PET for bone imaging

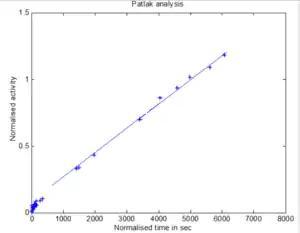
Patlak analysis where a linear regression is fitted between the data on y- and x-axis to obtain the estimates of the Ki, which is the slope of the fitted regression line.

Therefore, linear regression is fitted to the data plotted on Y- and X-axis between 4–60 minutes to obtain m and c values, where m is the slope of the regression line representing K and c is the Y-intercept of the regression line representing V.